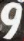
Number: 9